The Bravos

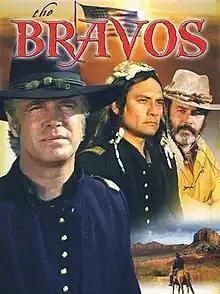

The Bravos is a 1972 American Western television film directed by Ted Post and starring George Peppard.